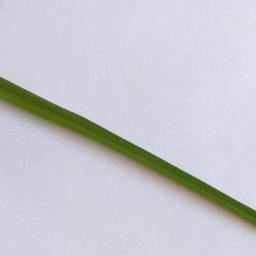
Label: Rice___Healthy